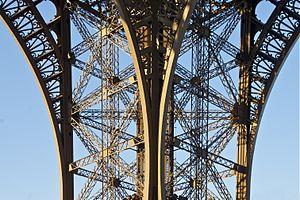
Détail du pilier nord de la Tour Eiffel.